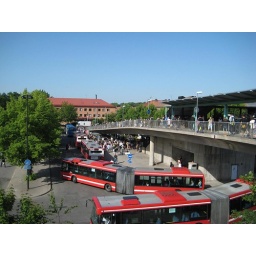
The train didn't work that day and it became chaotic, strange to ride on a full bus in Sweden